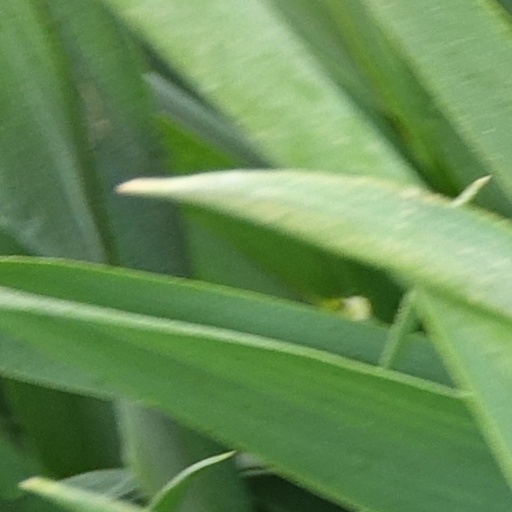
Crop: wheat